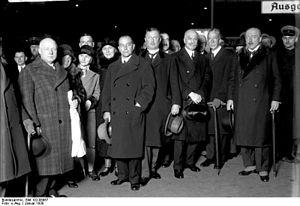
1929 est une année commune commençant un mardi.